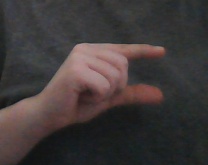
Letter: dal